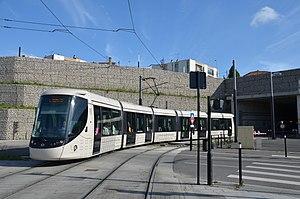
Alstom Citadis 302 n°008 de la ligne A du tramway du Havre quittant le tunnel Jenner.
Le Tramway du Havre est un réseau de tramway composé de deux lignes en service depuis le 12 décembre 2012 desservant Le Havre en reliant la ville basse aux quartiers de Mont-Gaillard et Caucriauville situés en ville haute.